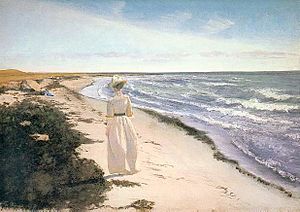
Værker af L.A. Ring
Dame ved Karrebæksminde Strand
Liste over et udvalg af værker af L.A. Ring.